Lunenburg Courthouse Historic District

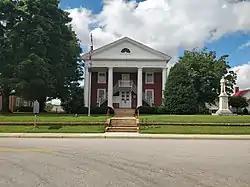
Lunenburg Courthouse, July 2018

Lunenburg Courthouse Historic District is a historic courthouse building and national historic district located at the village of Lunenberg, Lunenburg County, Virginia. The courthouse was built in 1827, and is a two-story, three-bay, brick temple-form building fronted by a tetrastyle Roman Doric order portico. It is six bays deep with two of the bays added in an expansion in 1939. Associated with the courthouse was a large, hipped-roofed frame house which was once an inn known as the Lunenburg State Inn.